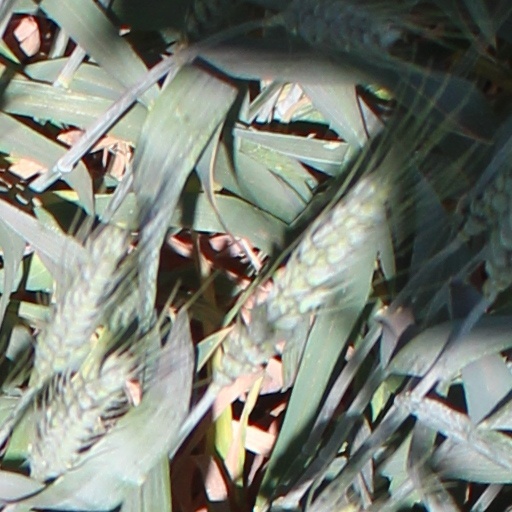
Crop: wheat